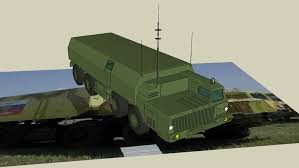
Label: 30N6E